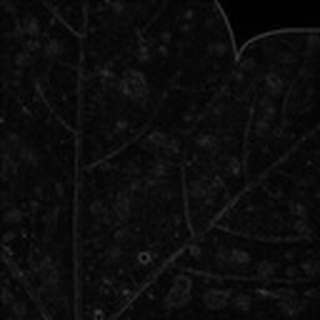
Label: cotton_target_spot